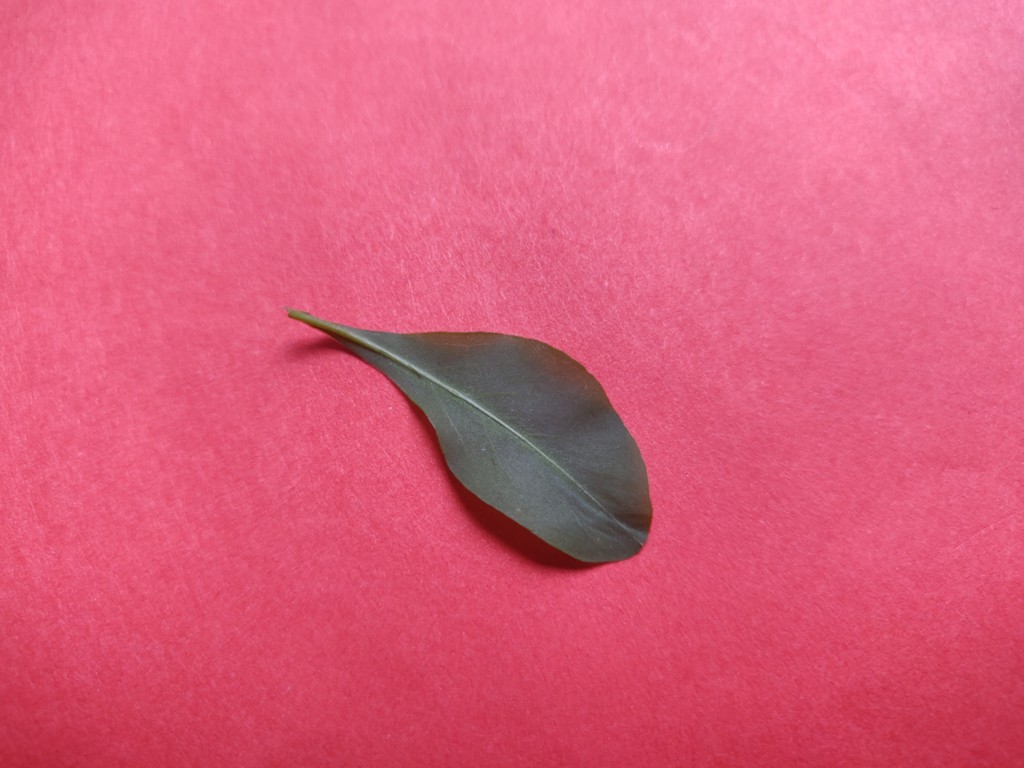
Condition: Healthy
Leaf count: single
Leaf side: back